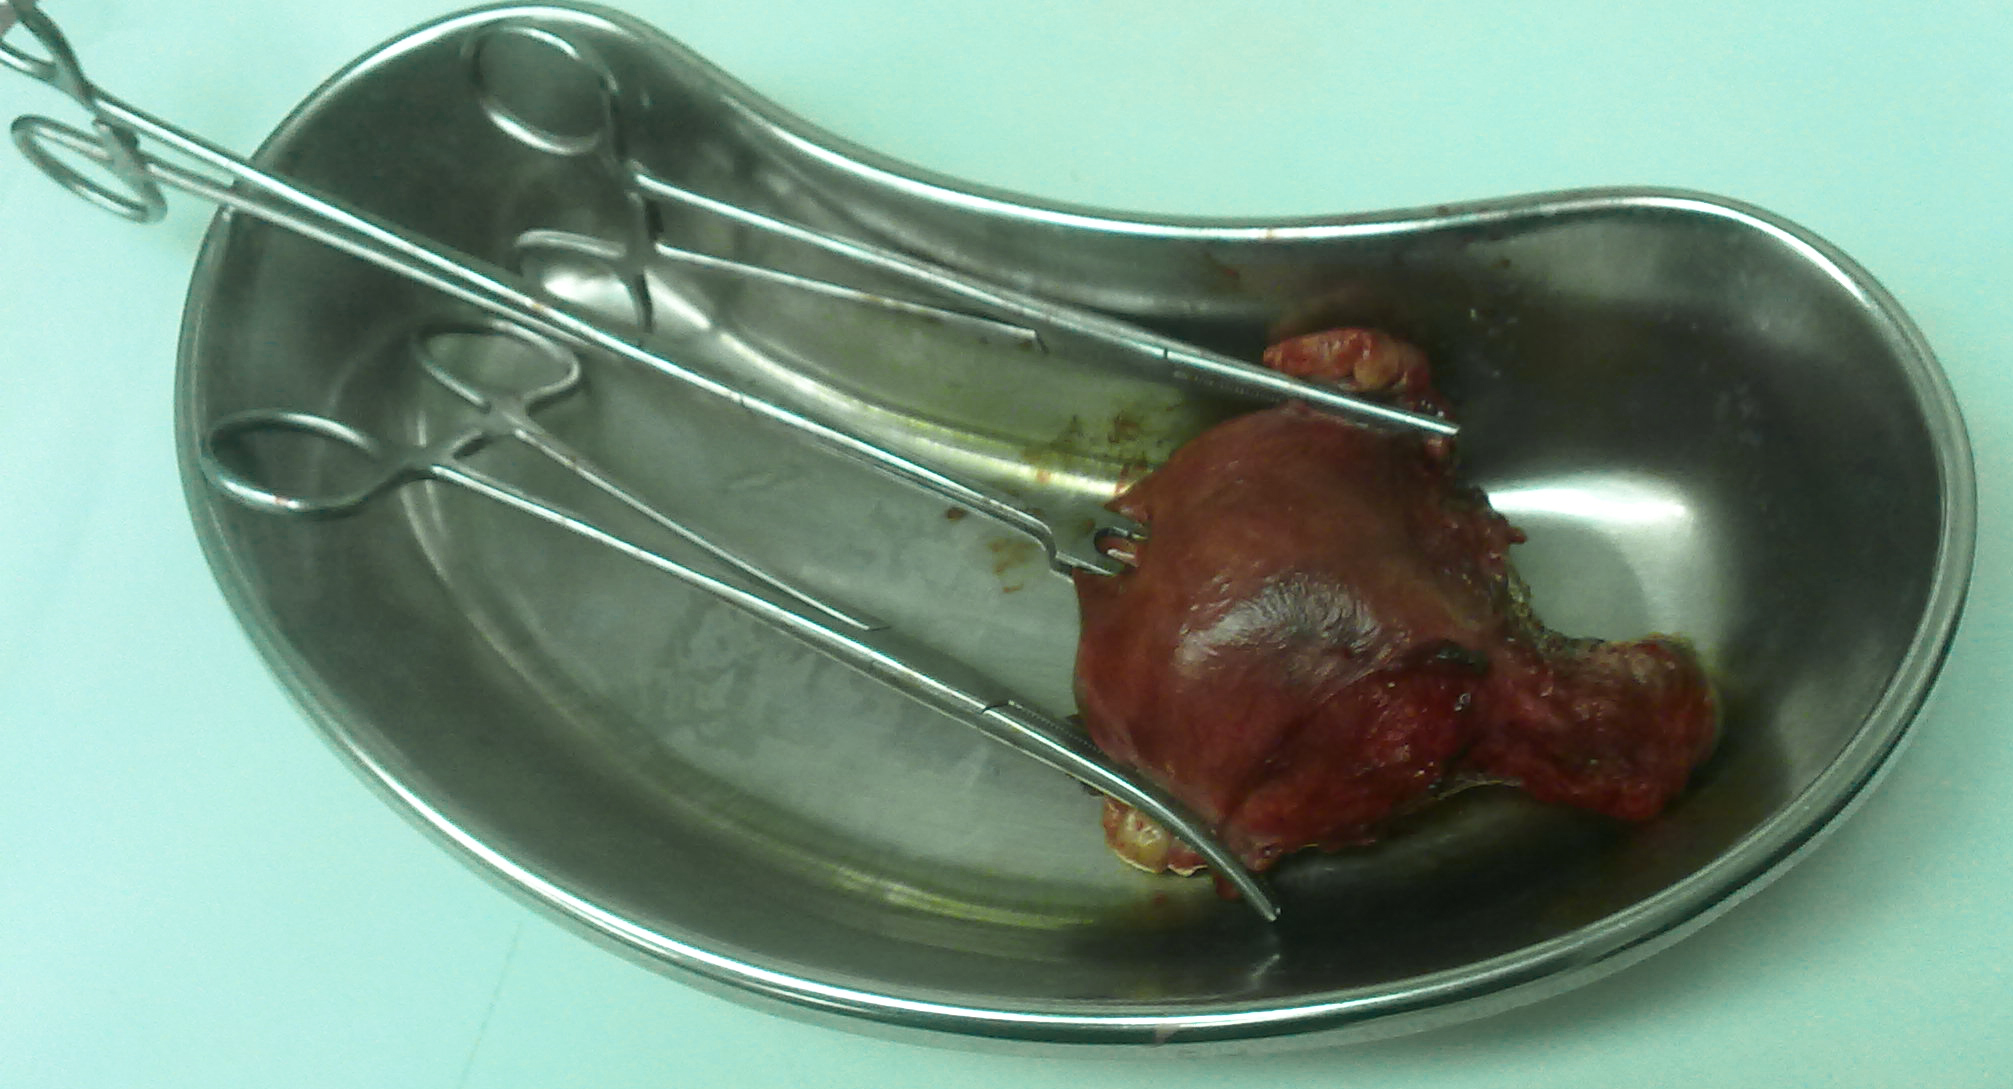
رحم برداشته شده در بعد از عمل هیسترکتومی. لوله های فالوپ و تخمدانها با هنی و فوندوس رحم با تناکولوم 4 شاخ نگه داشته شده اند
Specialty: surgical-instruments